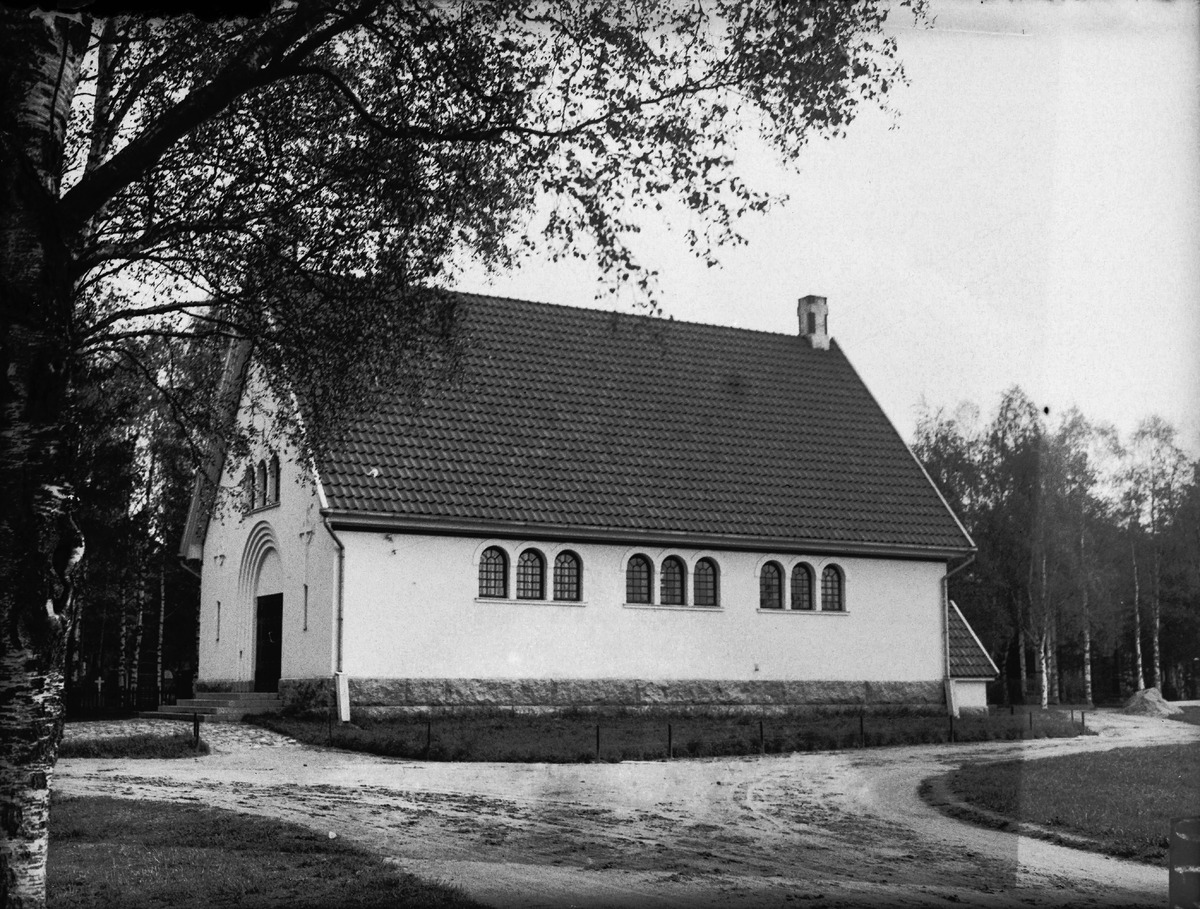
Oulun hautausmaan kappeli
Chape of the Oulu cemetery
sisällön kuvaus: Oulun hautausmaan kappeli 7.6.1930. content description: Chapel of the Oulu cemetery on June 7, 1930.
Vuosi: 1930
Paikka: Suomi, Oulu, Suomi, Pohjois-Pohjanmaa, Oulu
Aiheet: ulkokuva; hautakappelit; kappelit; siunauskappelit; kirkkorakennukset; kirkot